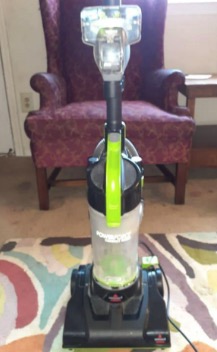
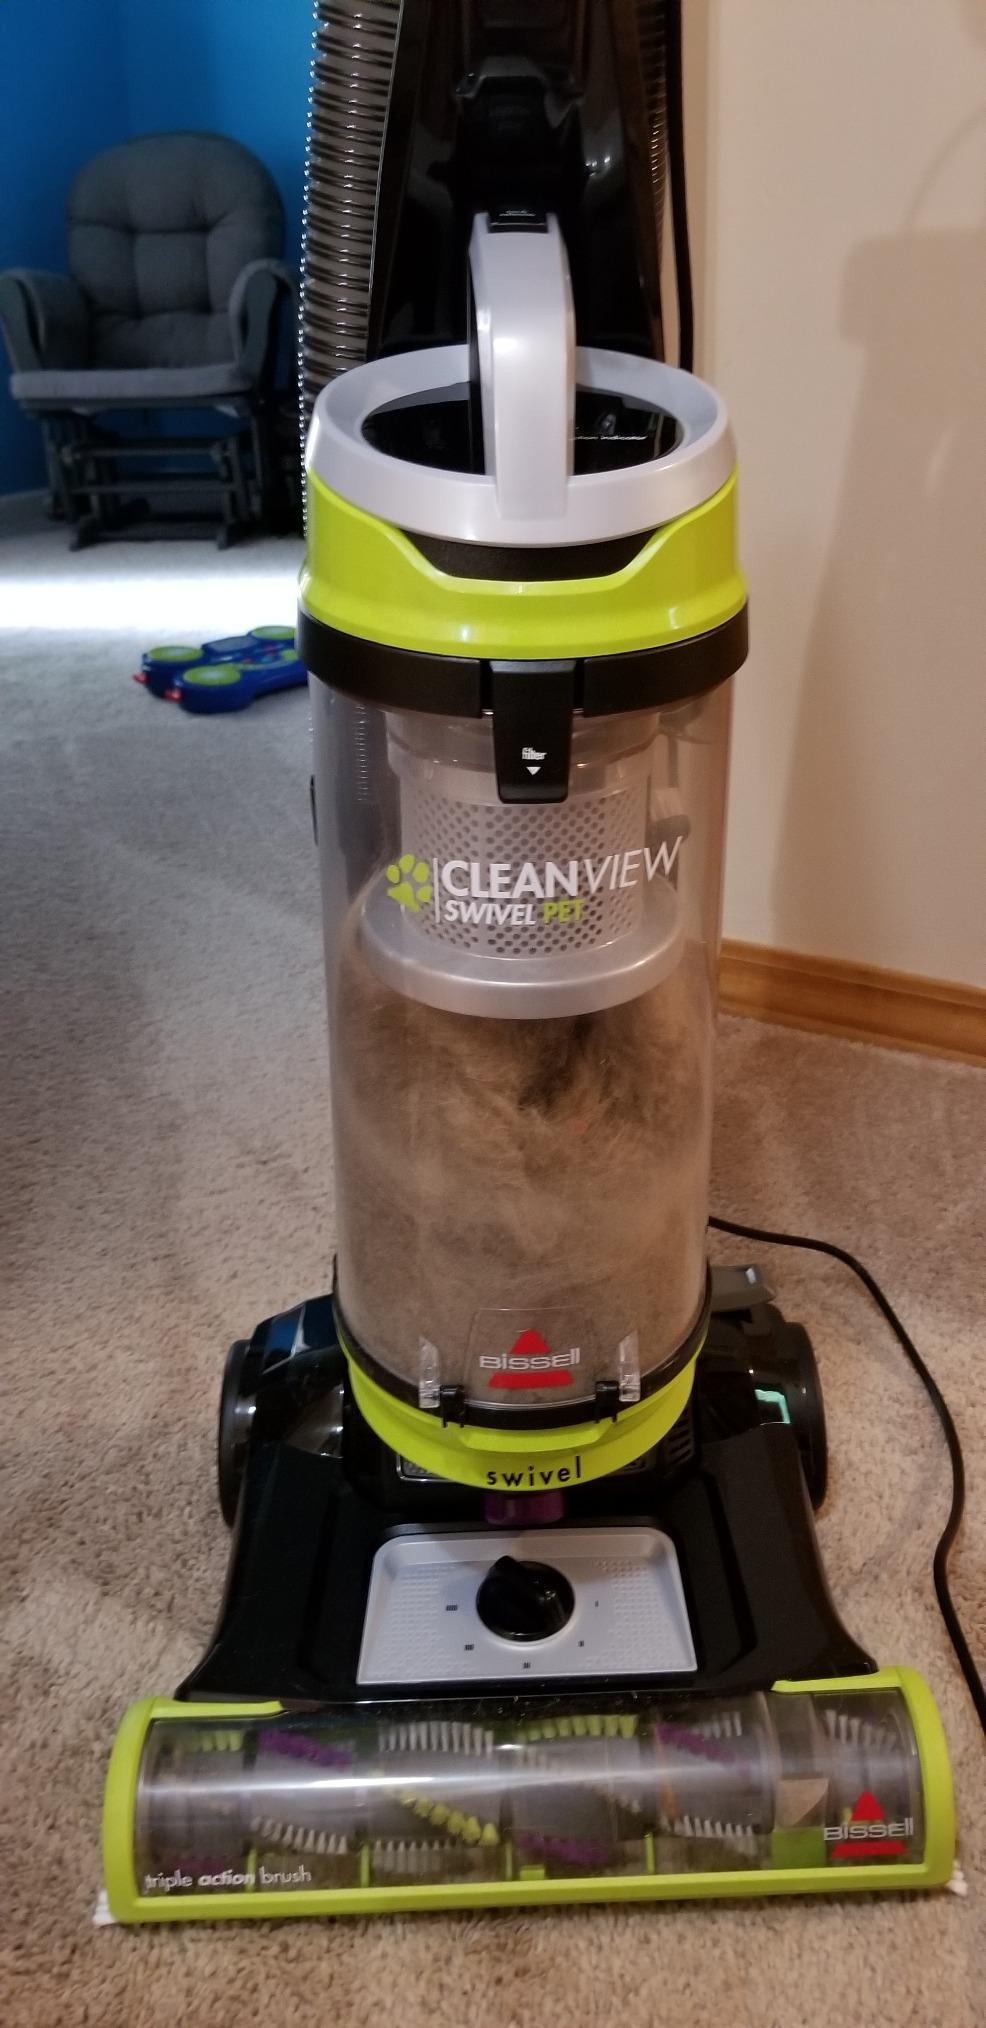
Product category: items_vacuum
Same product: no